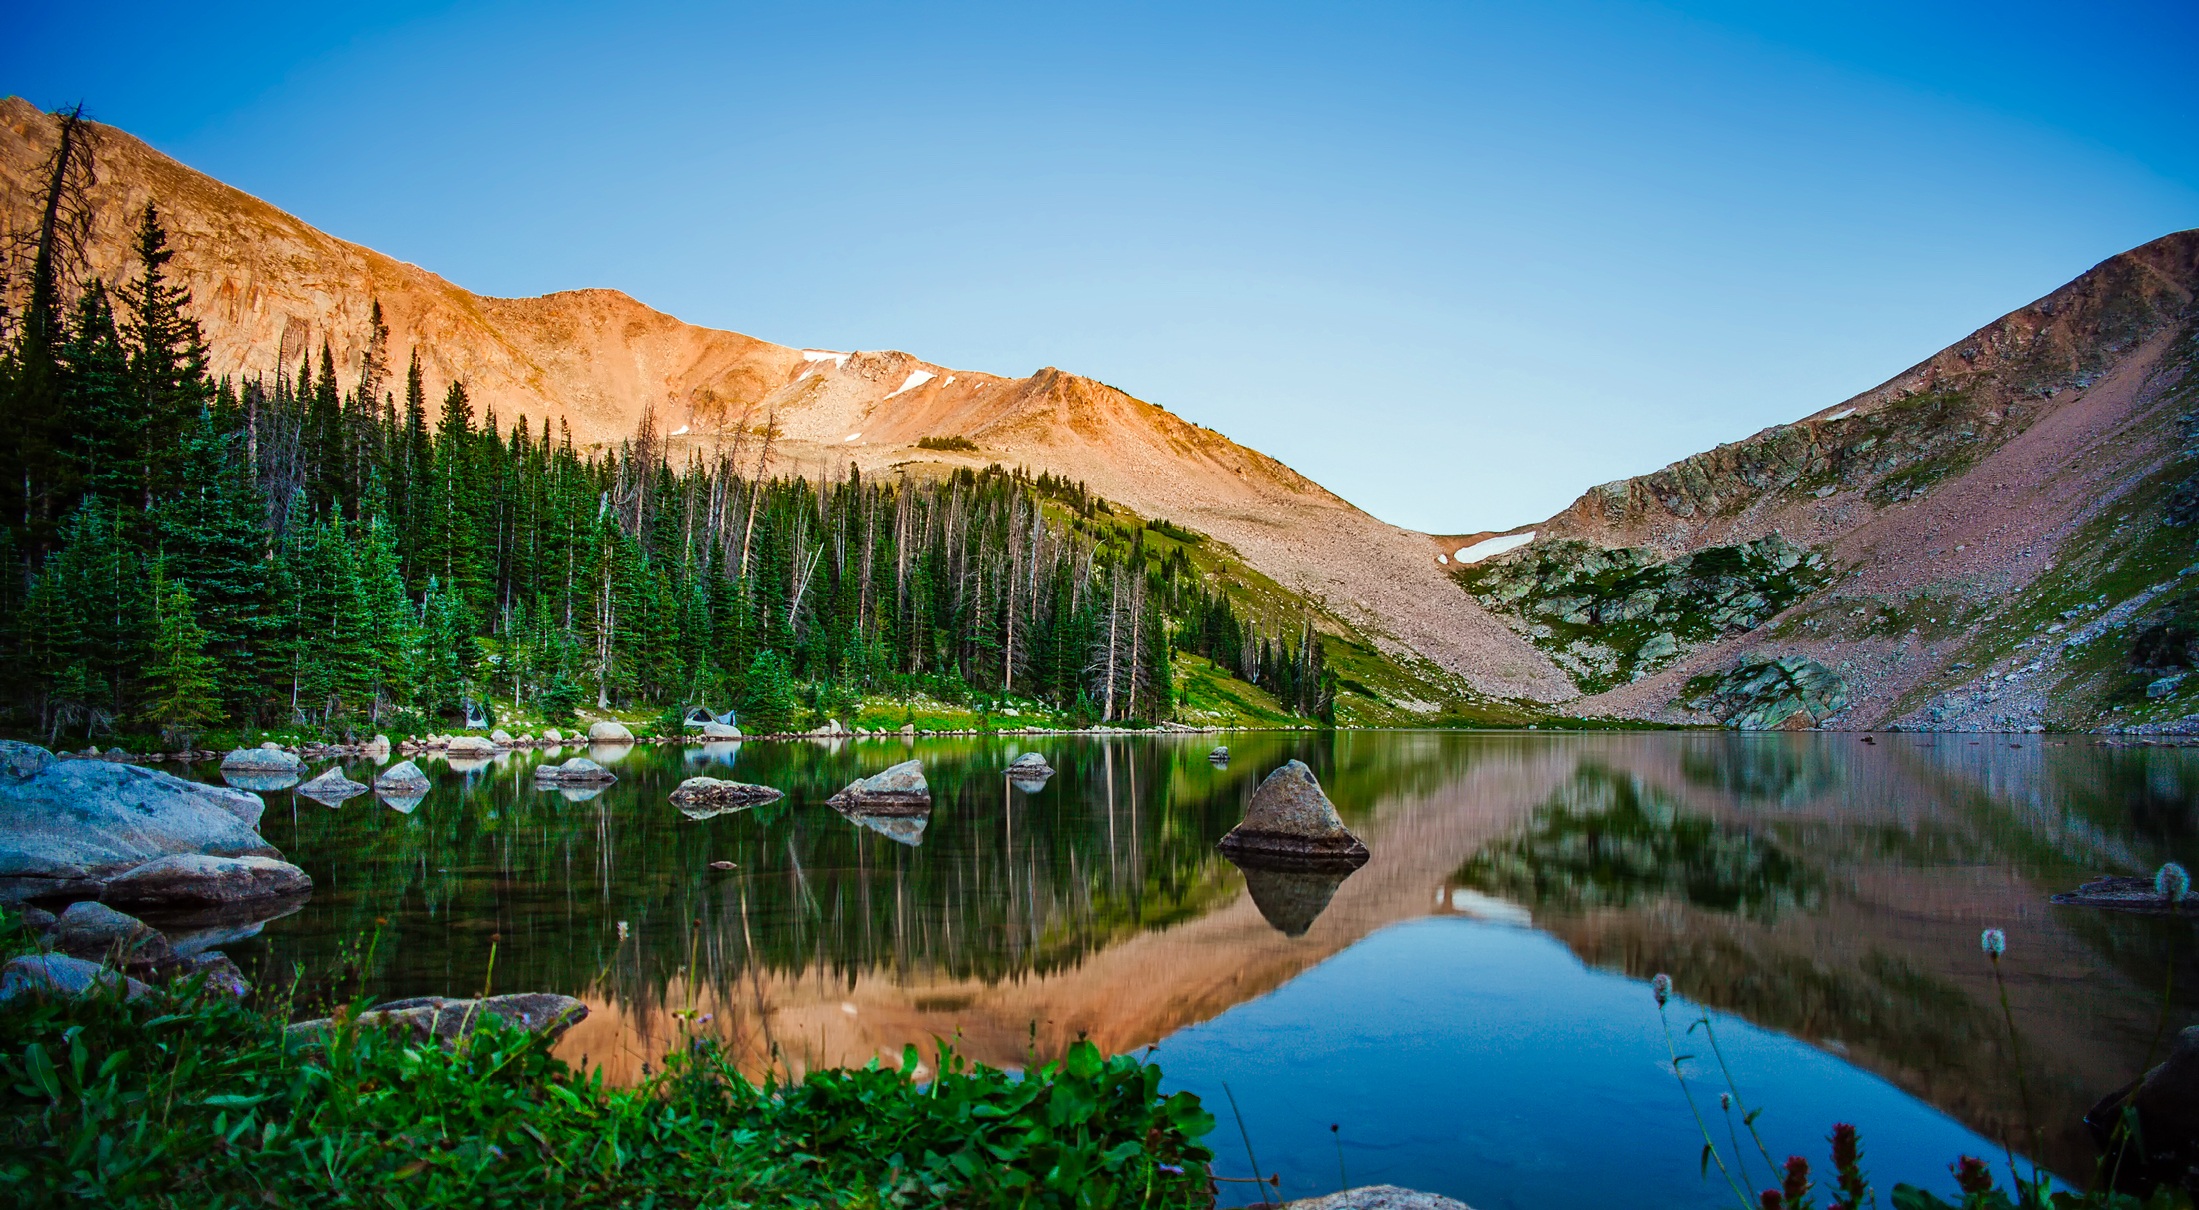
landscape, tree, water, nature, forest, wilderness, mountain, lake, river, valley, mountain range, country, rural, reflection, autumn, reservoir, national park, california, body of water, trees, outdoors, woods, hdr, reflections, beautiful, landform, mountainous landforms, kelly lake